Chauncey W. Brownell

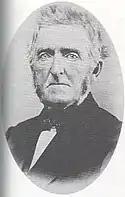
Chauncey Wells Brownell (1811–1892) – father

The younger Brownell graduated from the University of Vermont in 1870 and Albany Law School in 1872. Brownell received a Master of Arts degree from UVM in 1873.